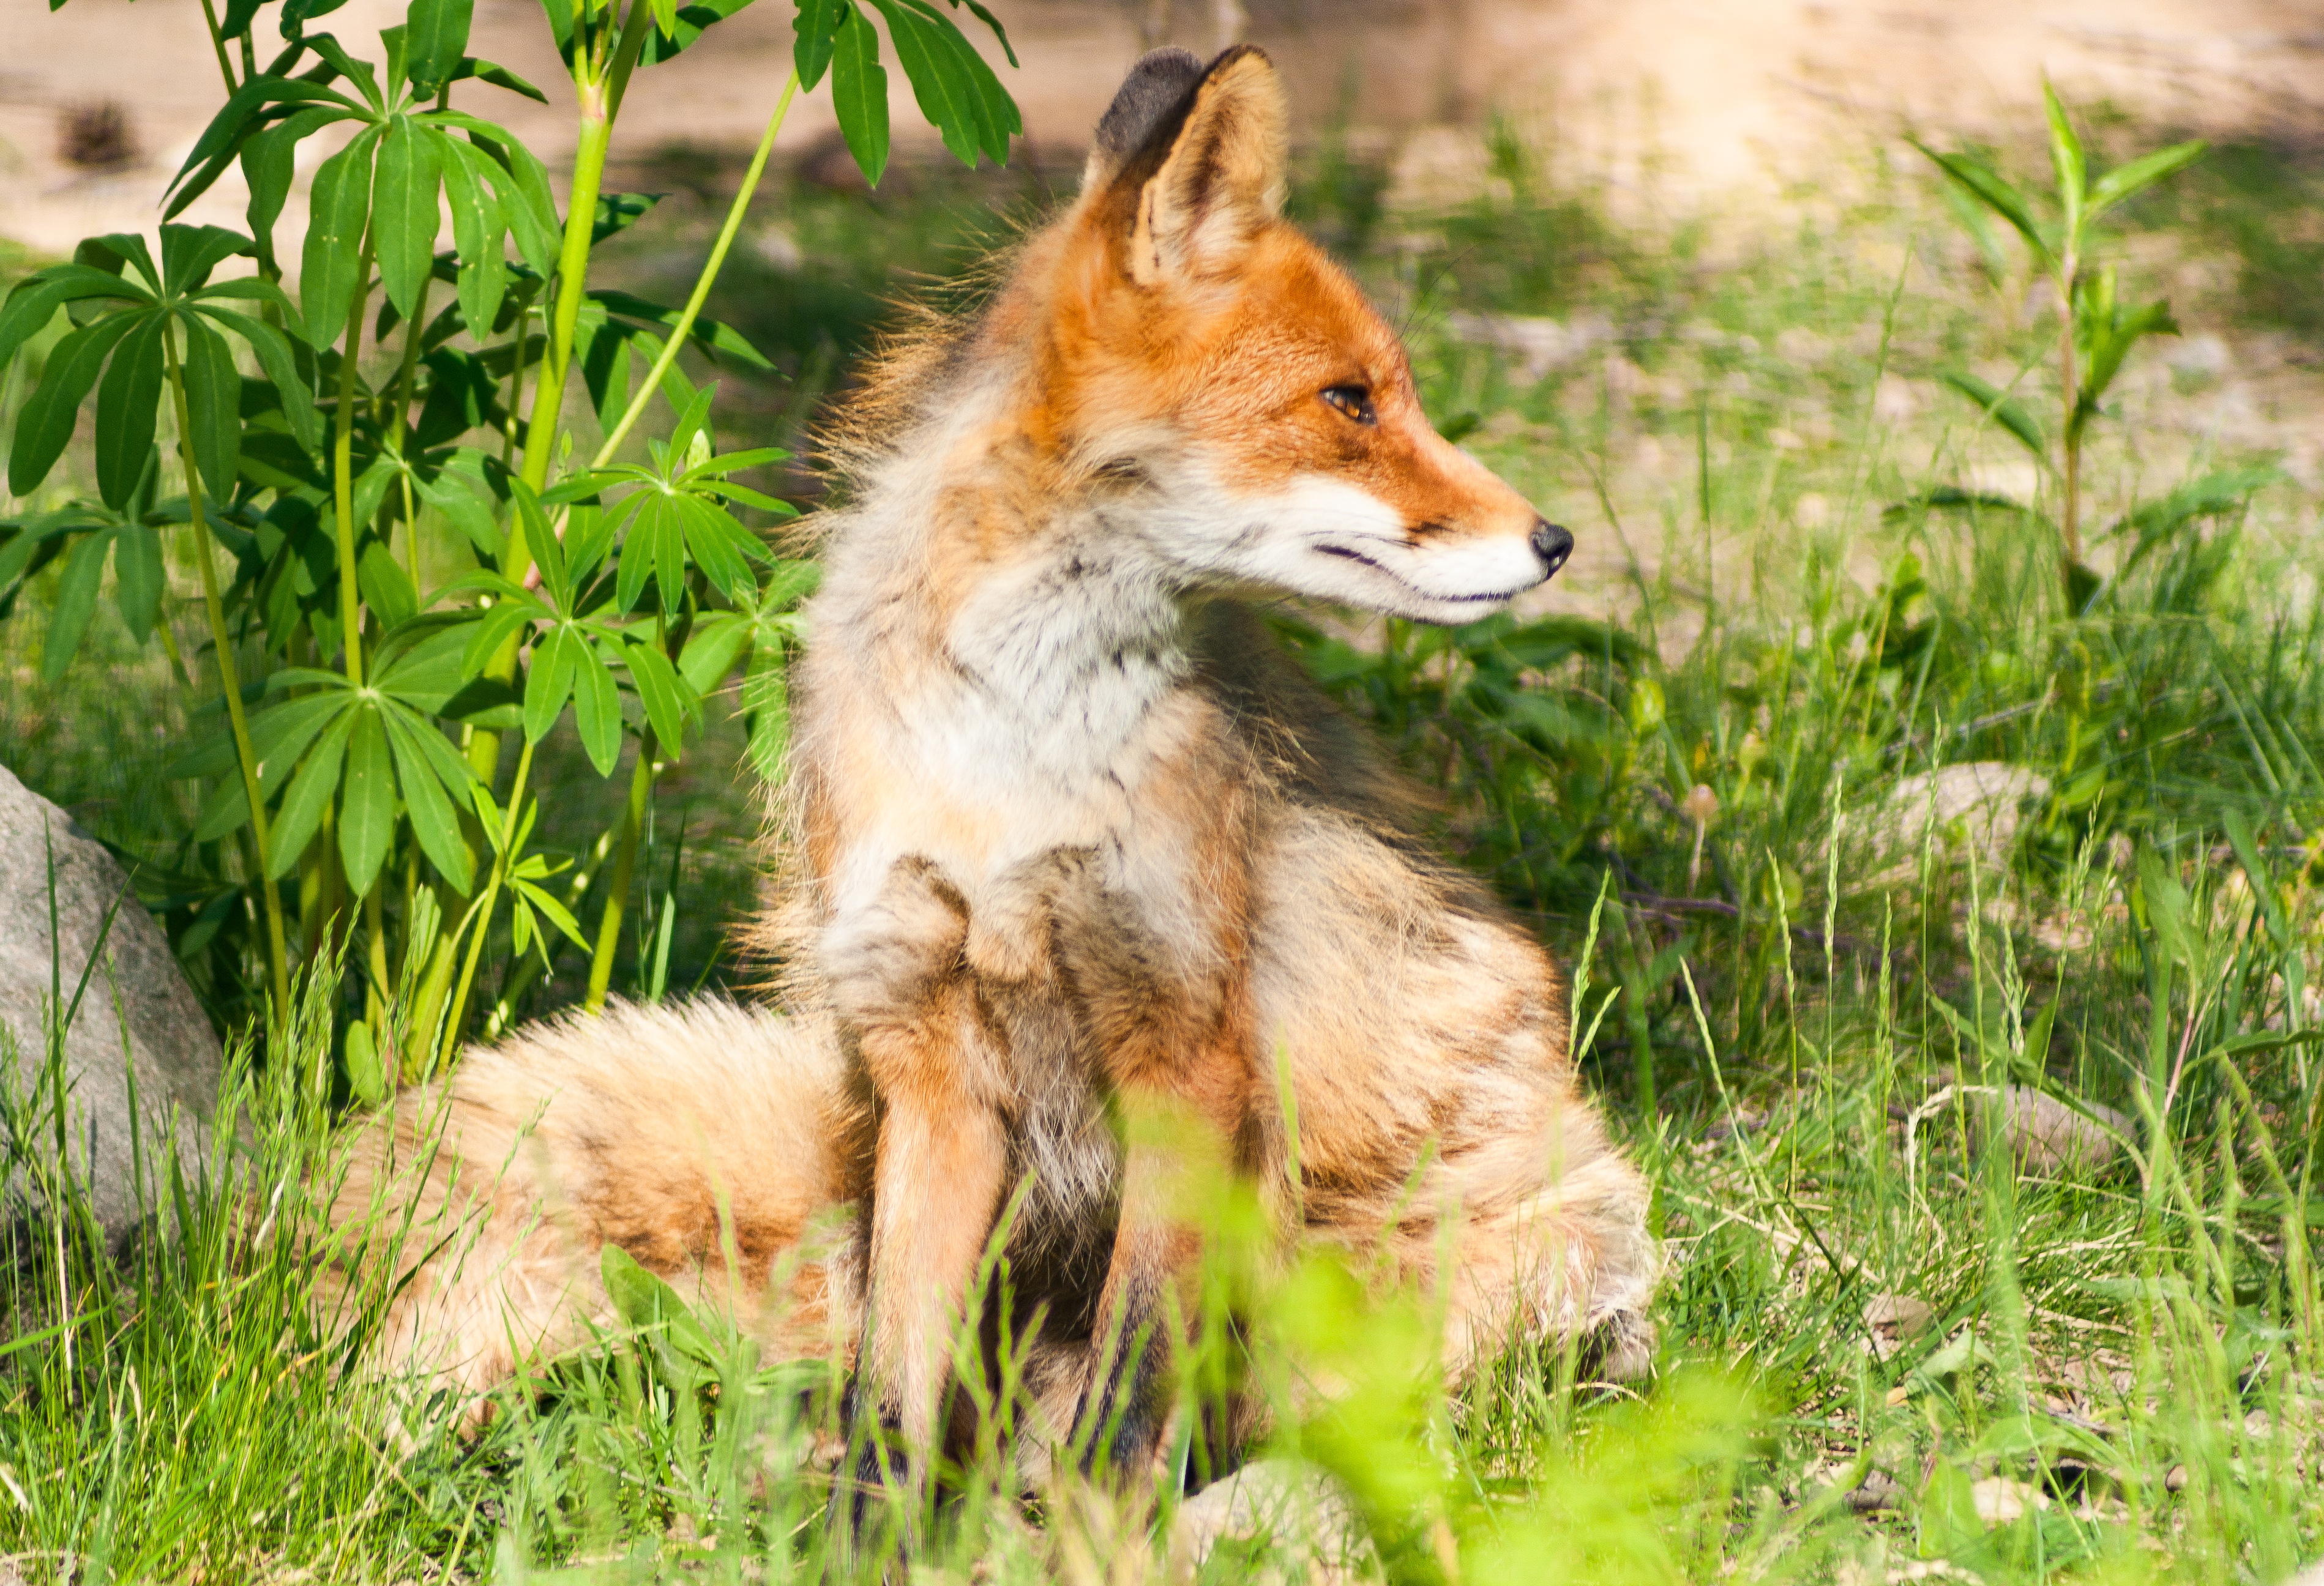
fox, SONY A100, red fox, Swift fox, carnivore, plant, natural landscape, dog breed, grass, whiskers, fawn, terrestrial animal, groundcover, grassland, snout, tail, fur, wildlife, kit fox, dhole, prairie, canidae, coyote, canis, red wolf